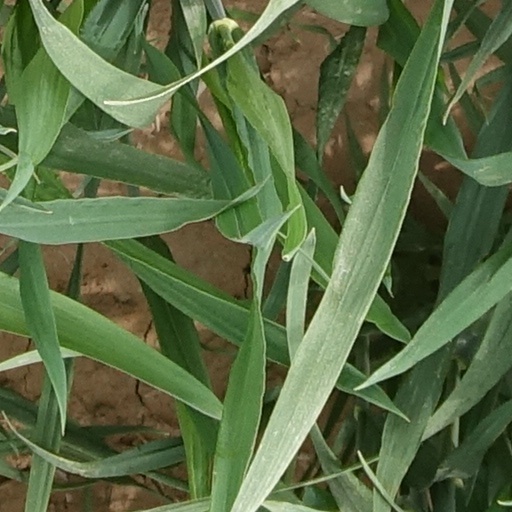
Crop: wheat